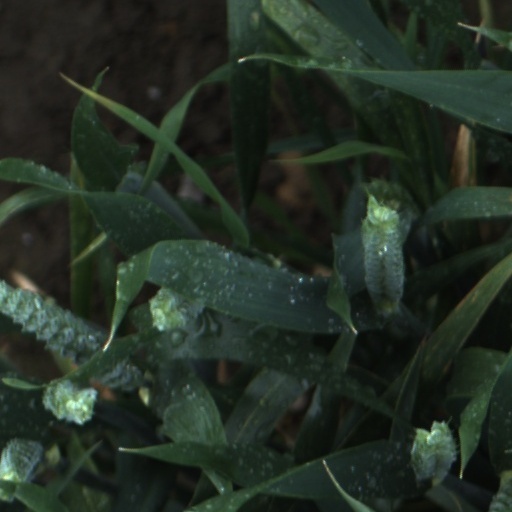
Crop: wheat